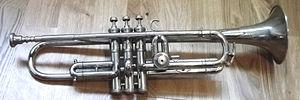
Trompette munie d'un barillet permettant de changer l'accord de l'instrument d'Ut en Si bémol.
La trompette est un instrument de musique à vent de la famille des cuivres clairs. Elle est fabriquée dans un tube de 1,50 m de long comme le cornet. Le métal utilisé pour fabriquer la trompette est surtout le laiton. Pour en jouer, on utilise souvent 3 pistons ainsi que de l'air.